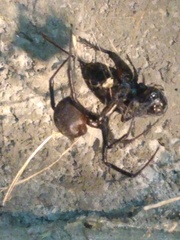
Species: Lactrodectus_hesperus